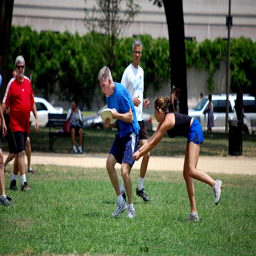
a group of people at a park playing with a white frisbee
Several people are playing Frisbee in the park
A group of people are playing Frisbee in a park.
People playing Frisbee in a city park in the sun
some people are playing a game in a field